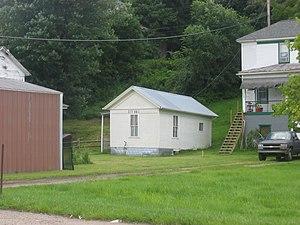
Friendly est une ville américaine située dans le comté de Tyler en Virginie-Occidentale.